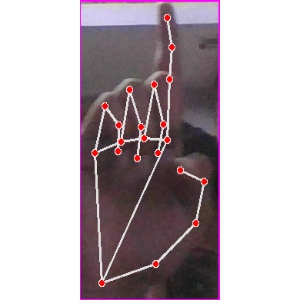
अक्षर: क